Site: brandenburg
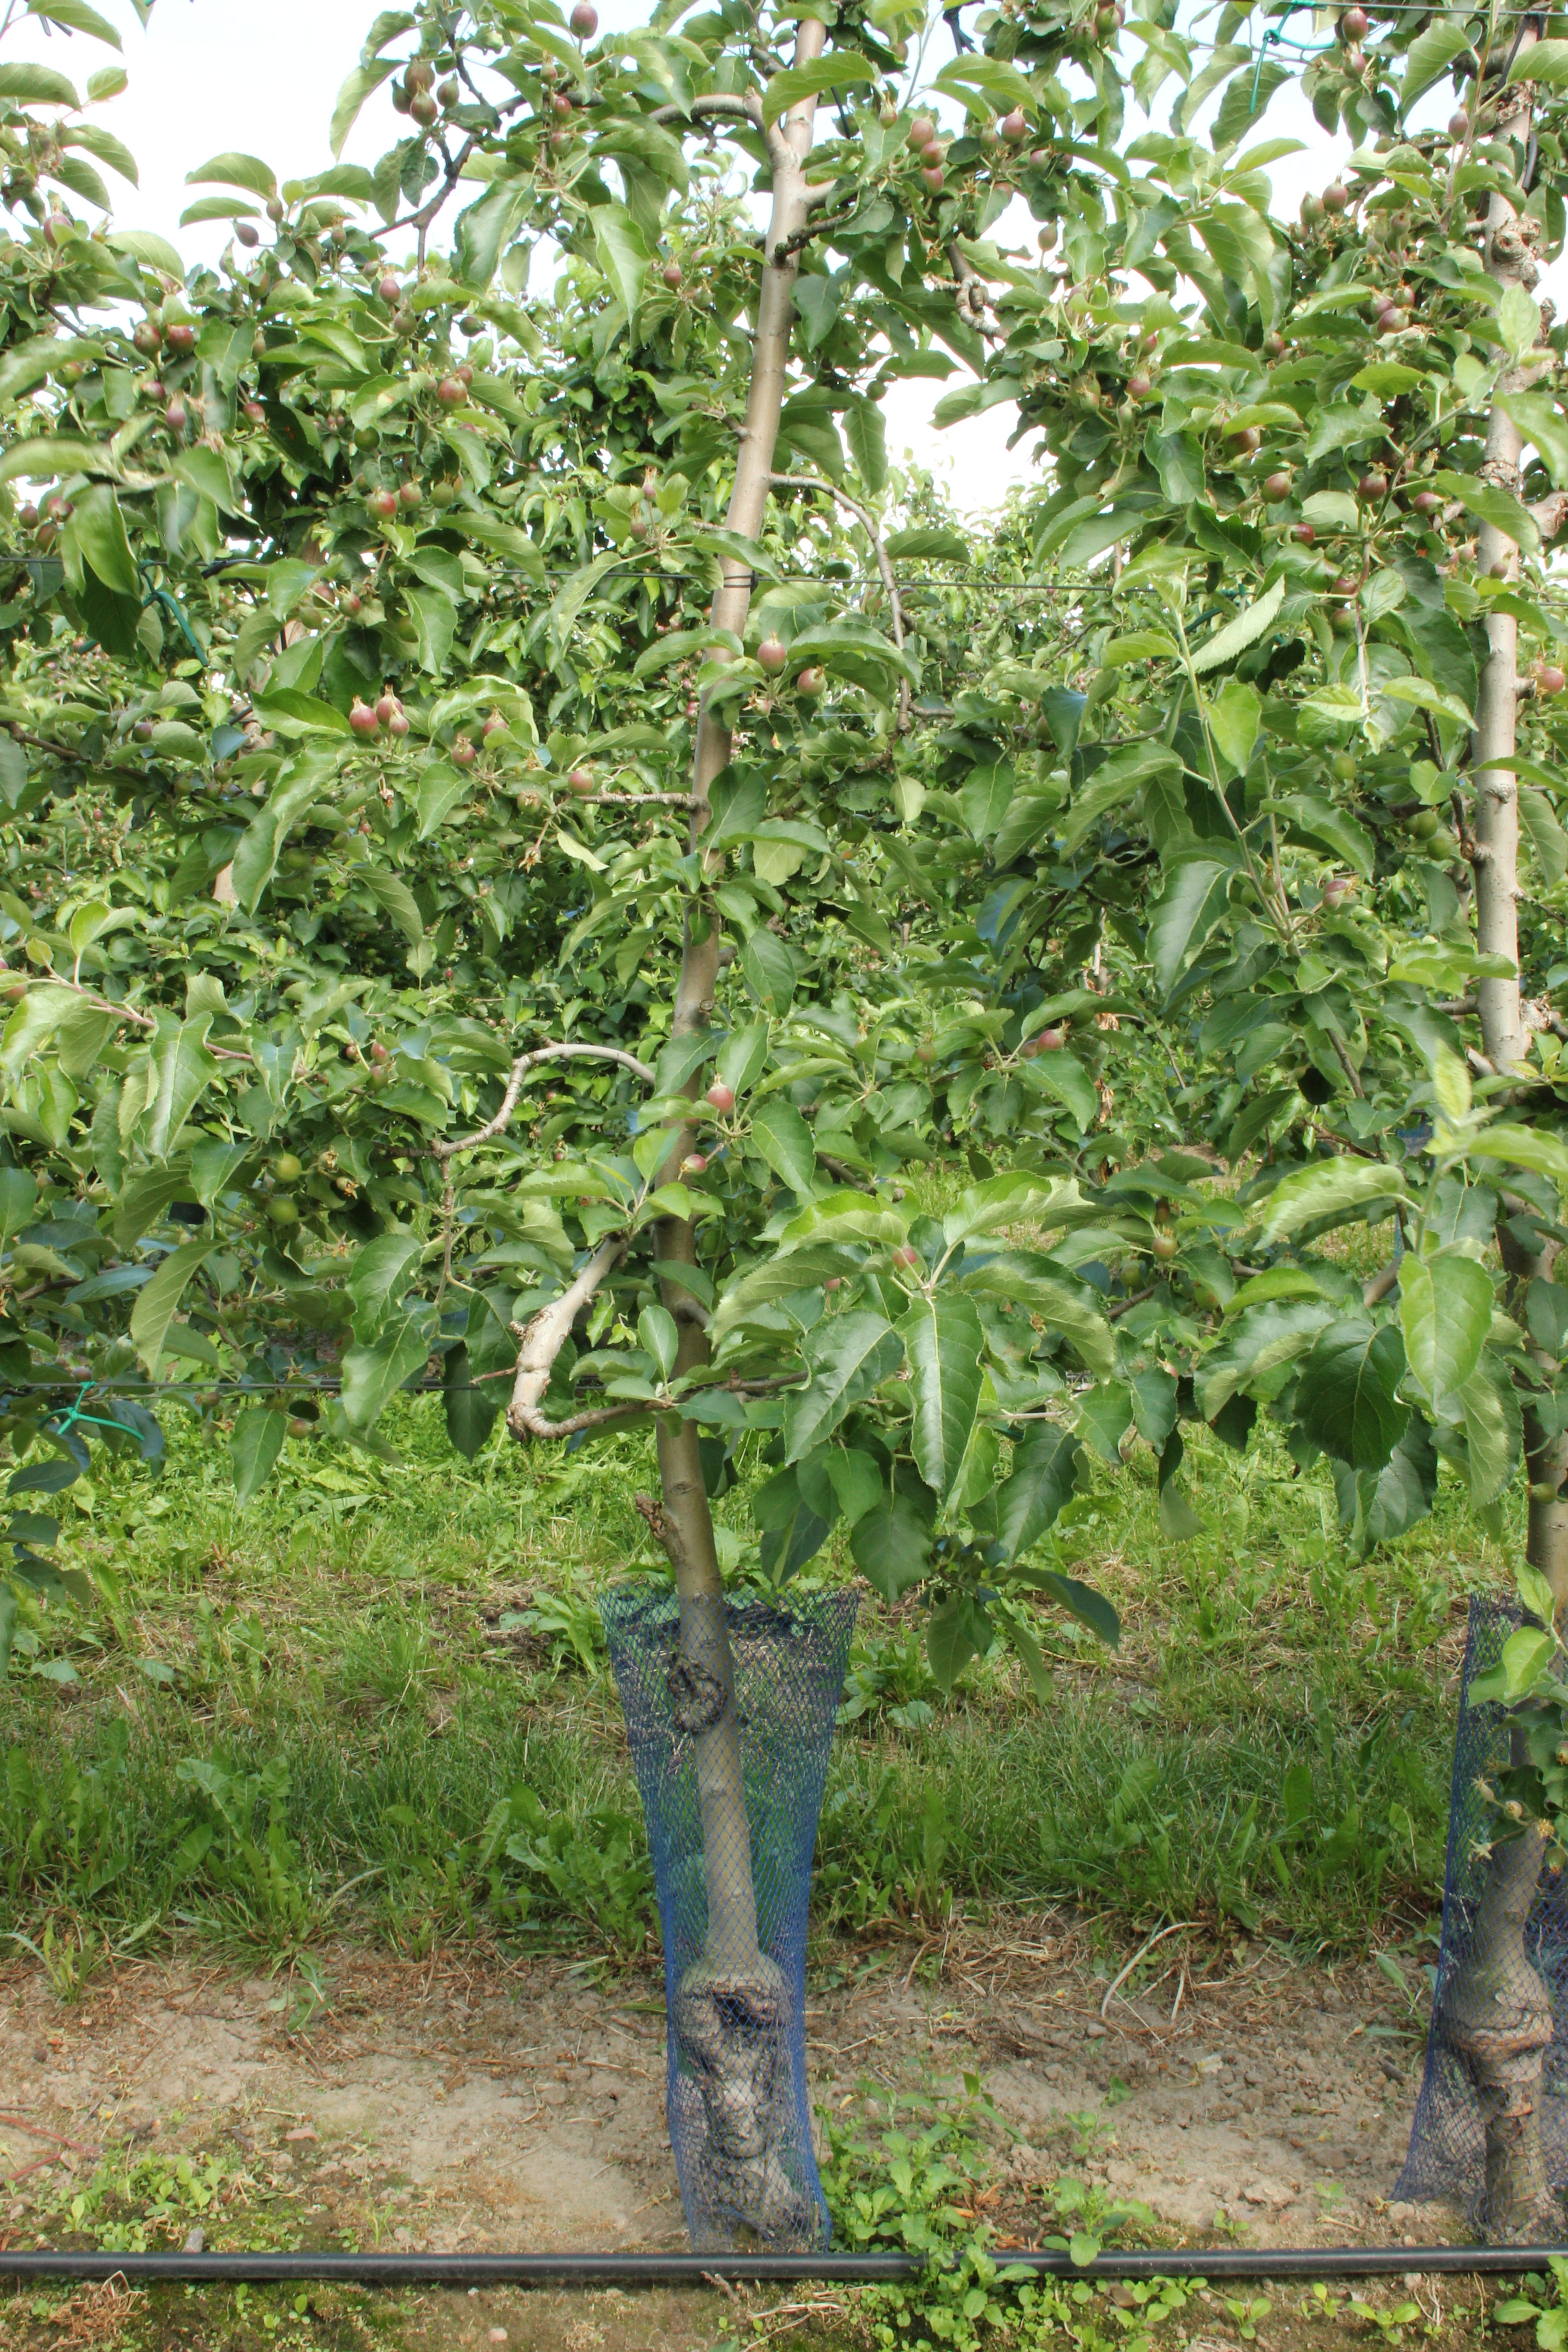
Growth stage (BBCH 72): Development of fruit